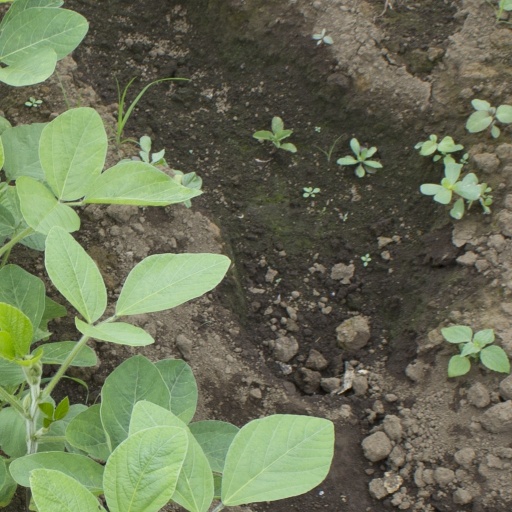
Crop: soybean